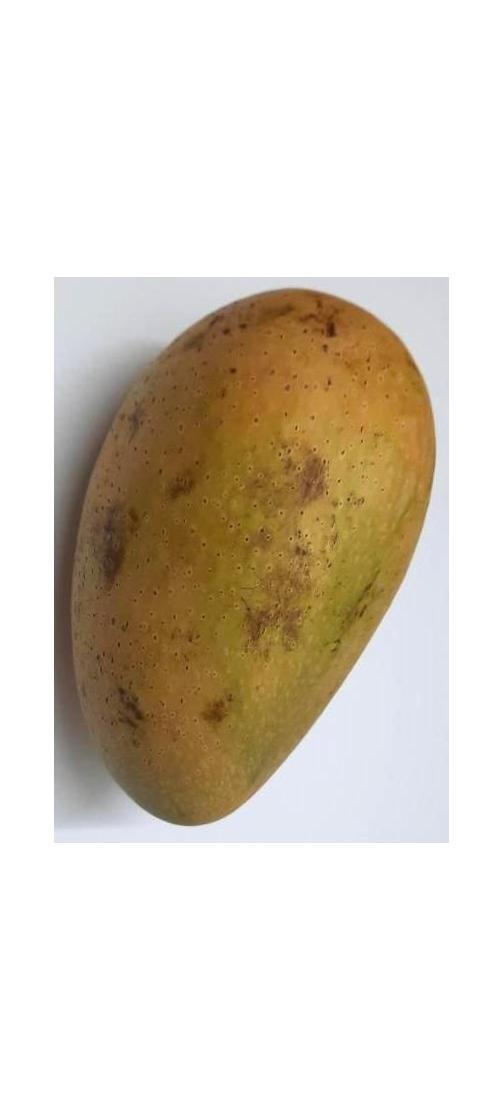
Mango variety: Ashshina Classic